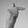
ASL letter: T